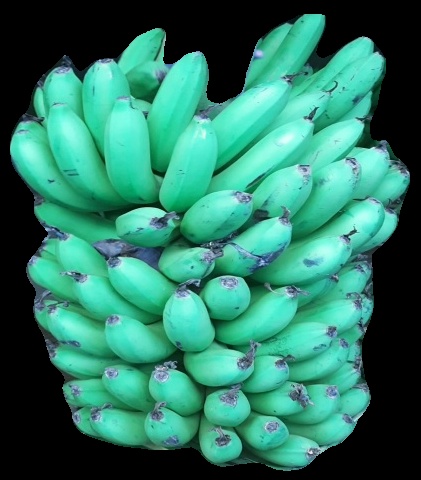
Variety: pachbale
Grade: grade1